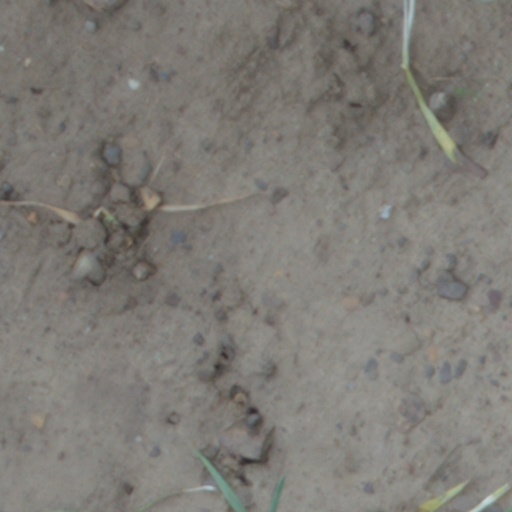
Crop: wheat